Robodebt scheme

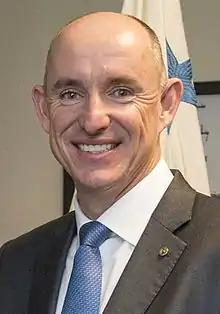
Stuart Robert, Minister for Government Services (May 2019 – March 2021)

On 29 May 2020, Stuart Robert, Minister for Government Services announced that the Robodebt debt recovery scheme was to be scrapped by the Government, with 470,000 wrongly-issued debts to be repaid in full.